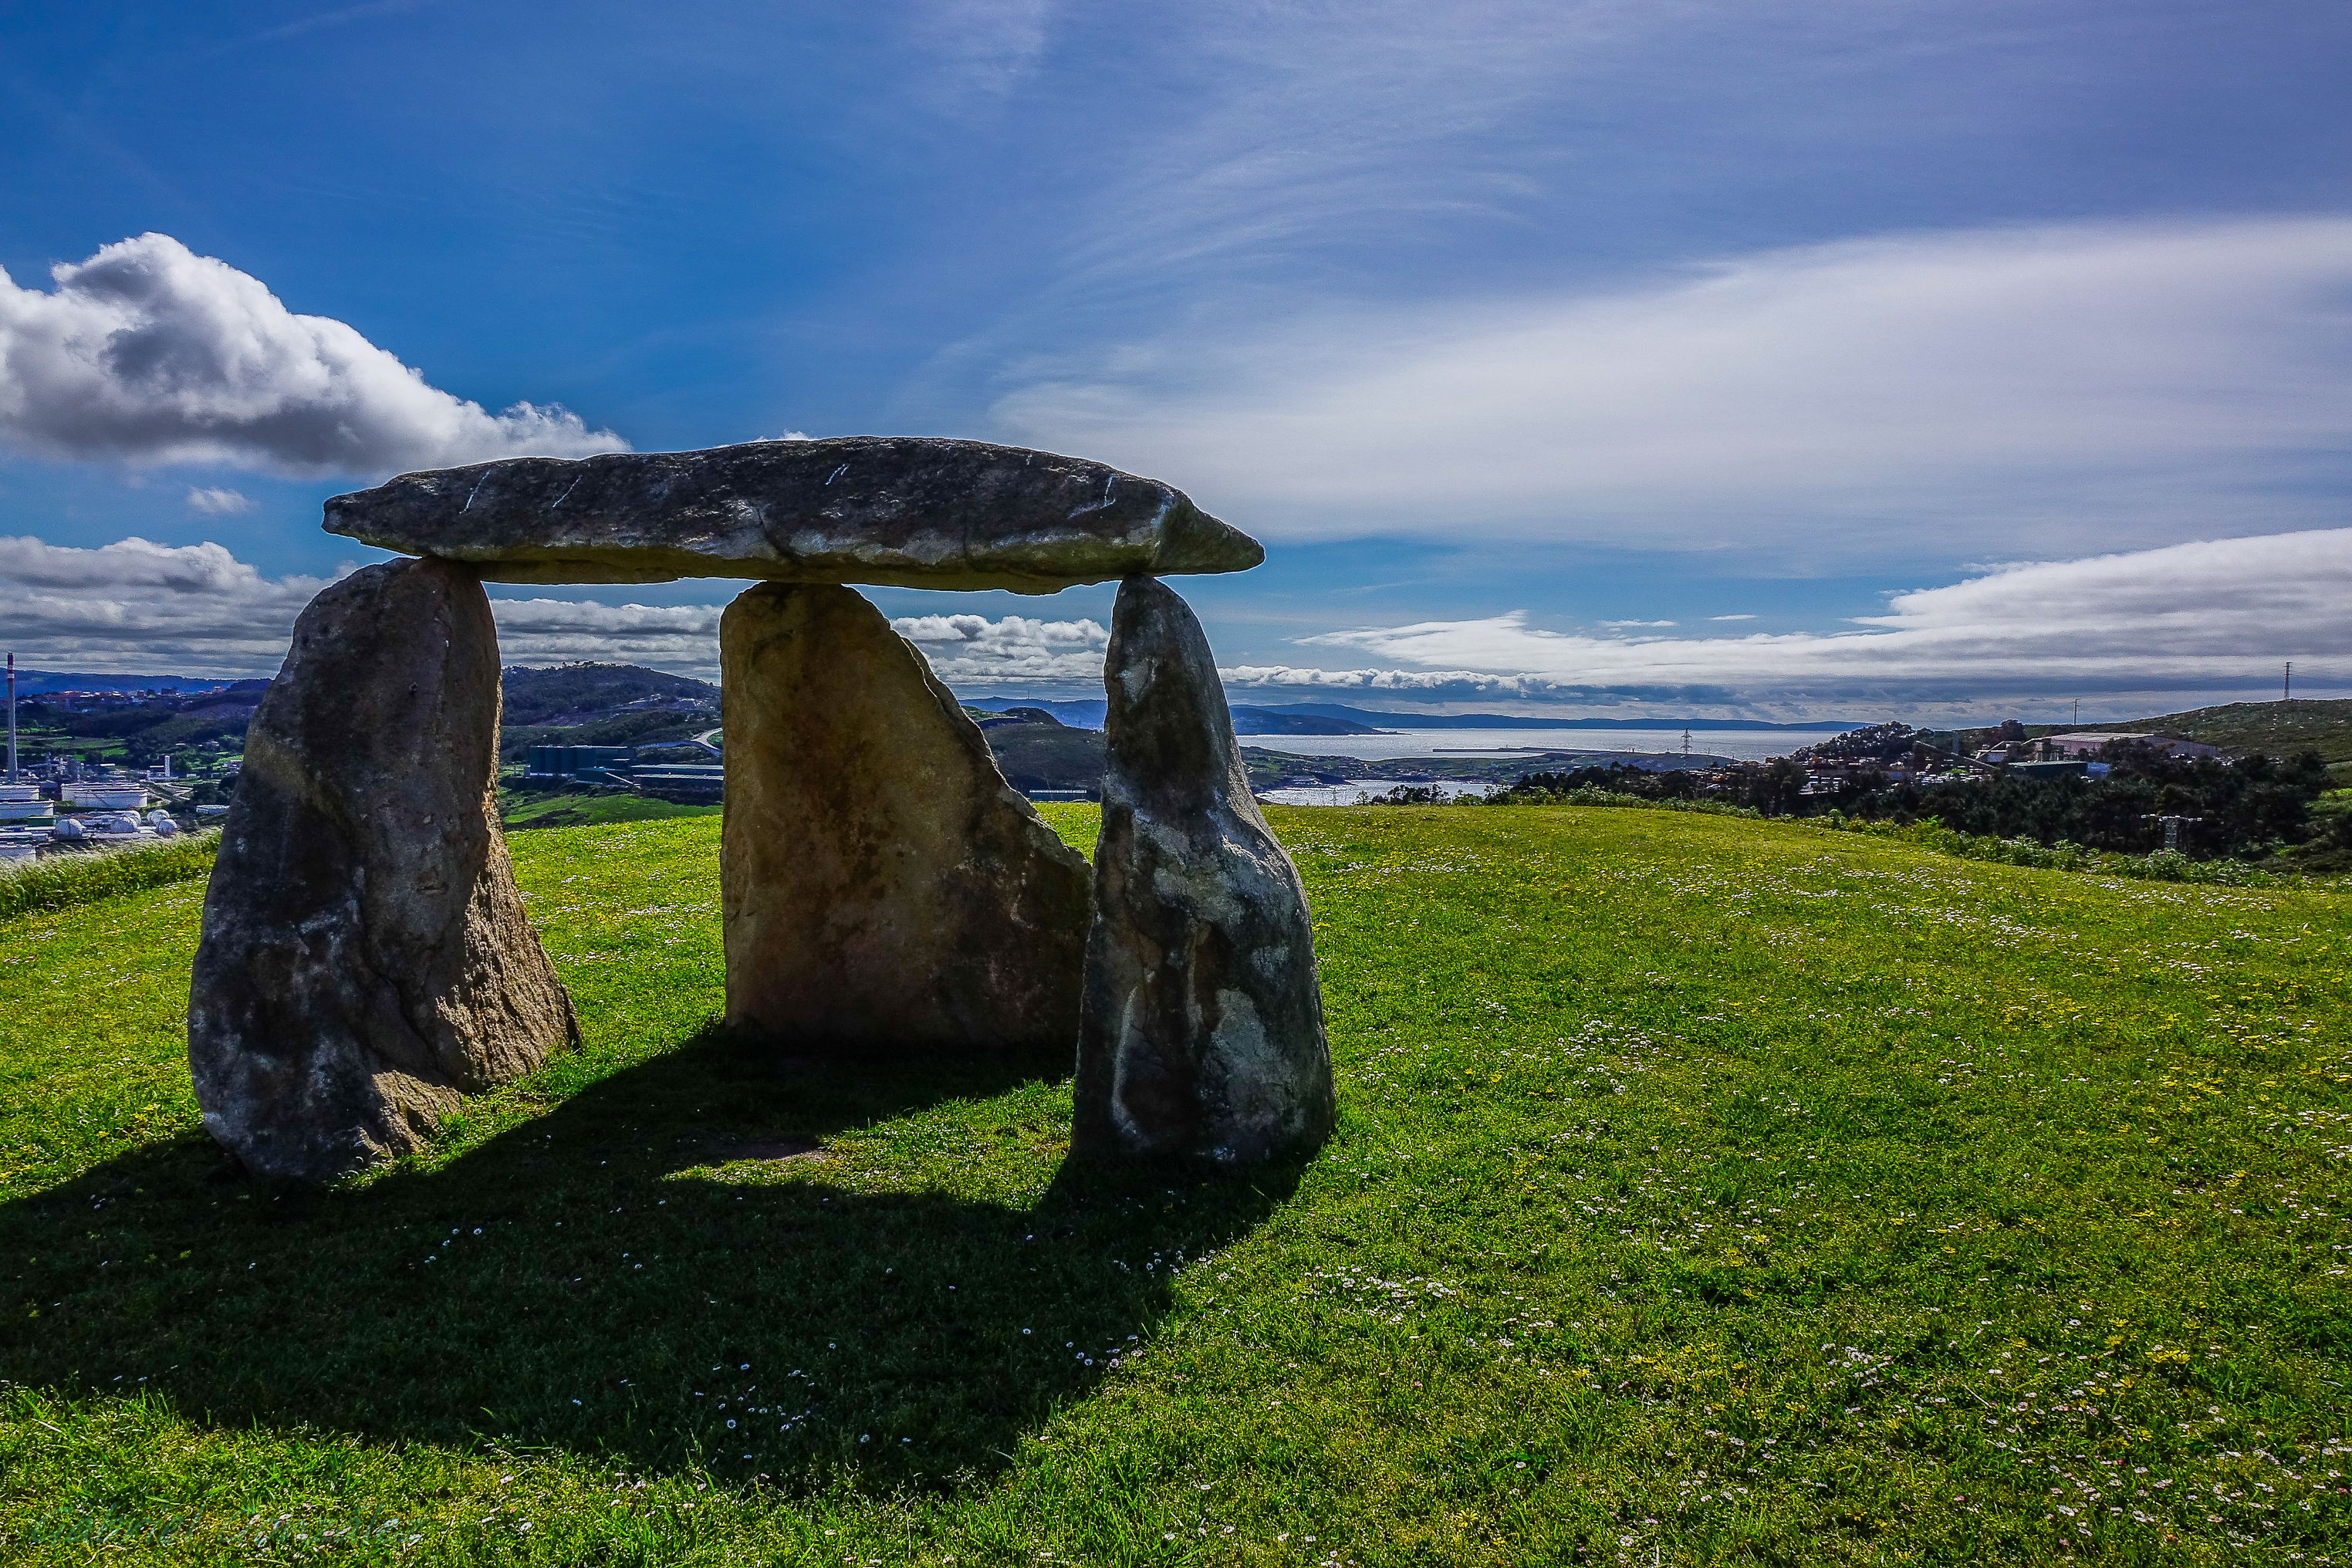
landscape, sea, coast, nature, grass, rock, wilderness, mountain, sky, hill, lake, reflection, terrain, spain, paisajes, ggl1, gaby1, xovesphoto, sonyrx10, rx10, gphoto, xelodegalicia, gabrielcoru a